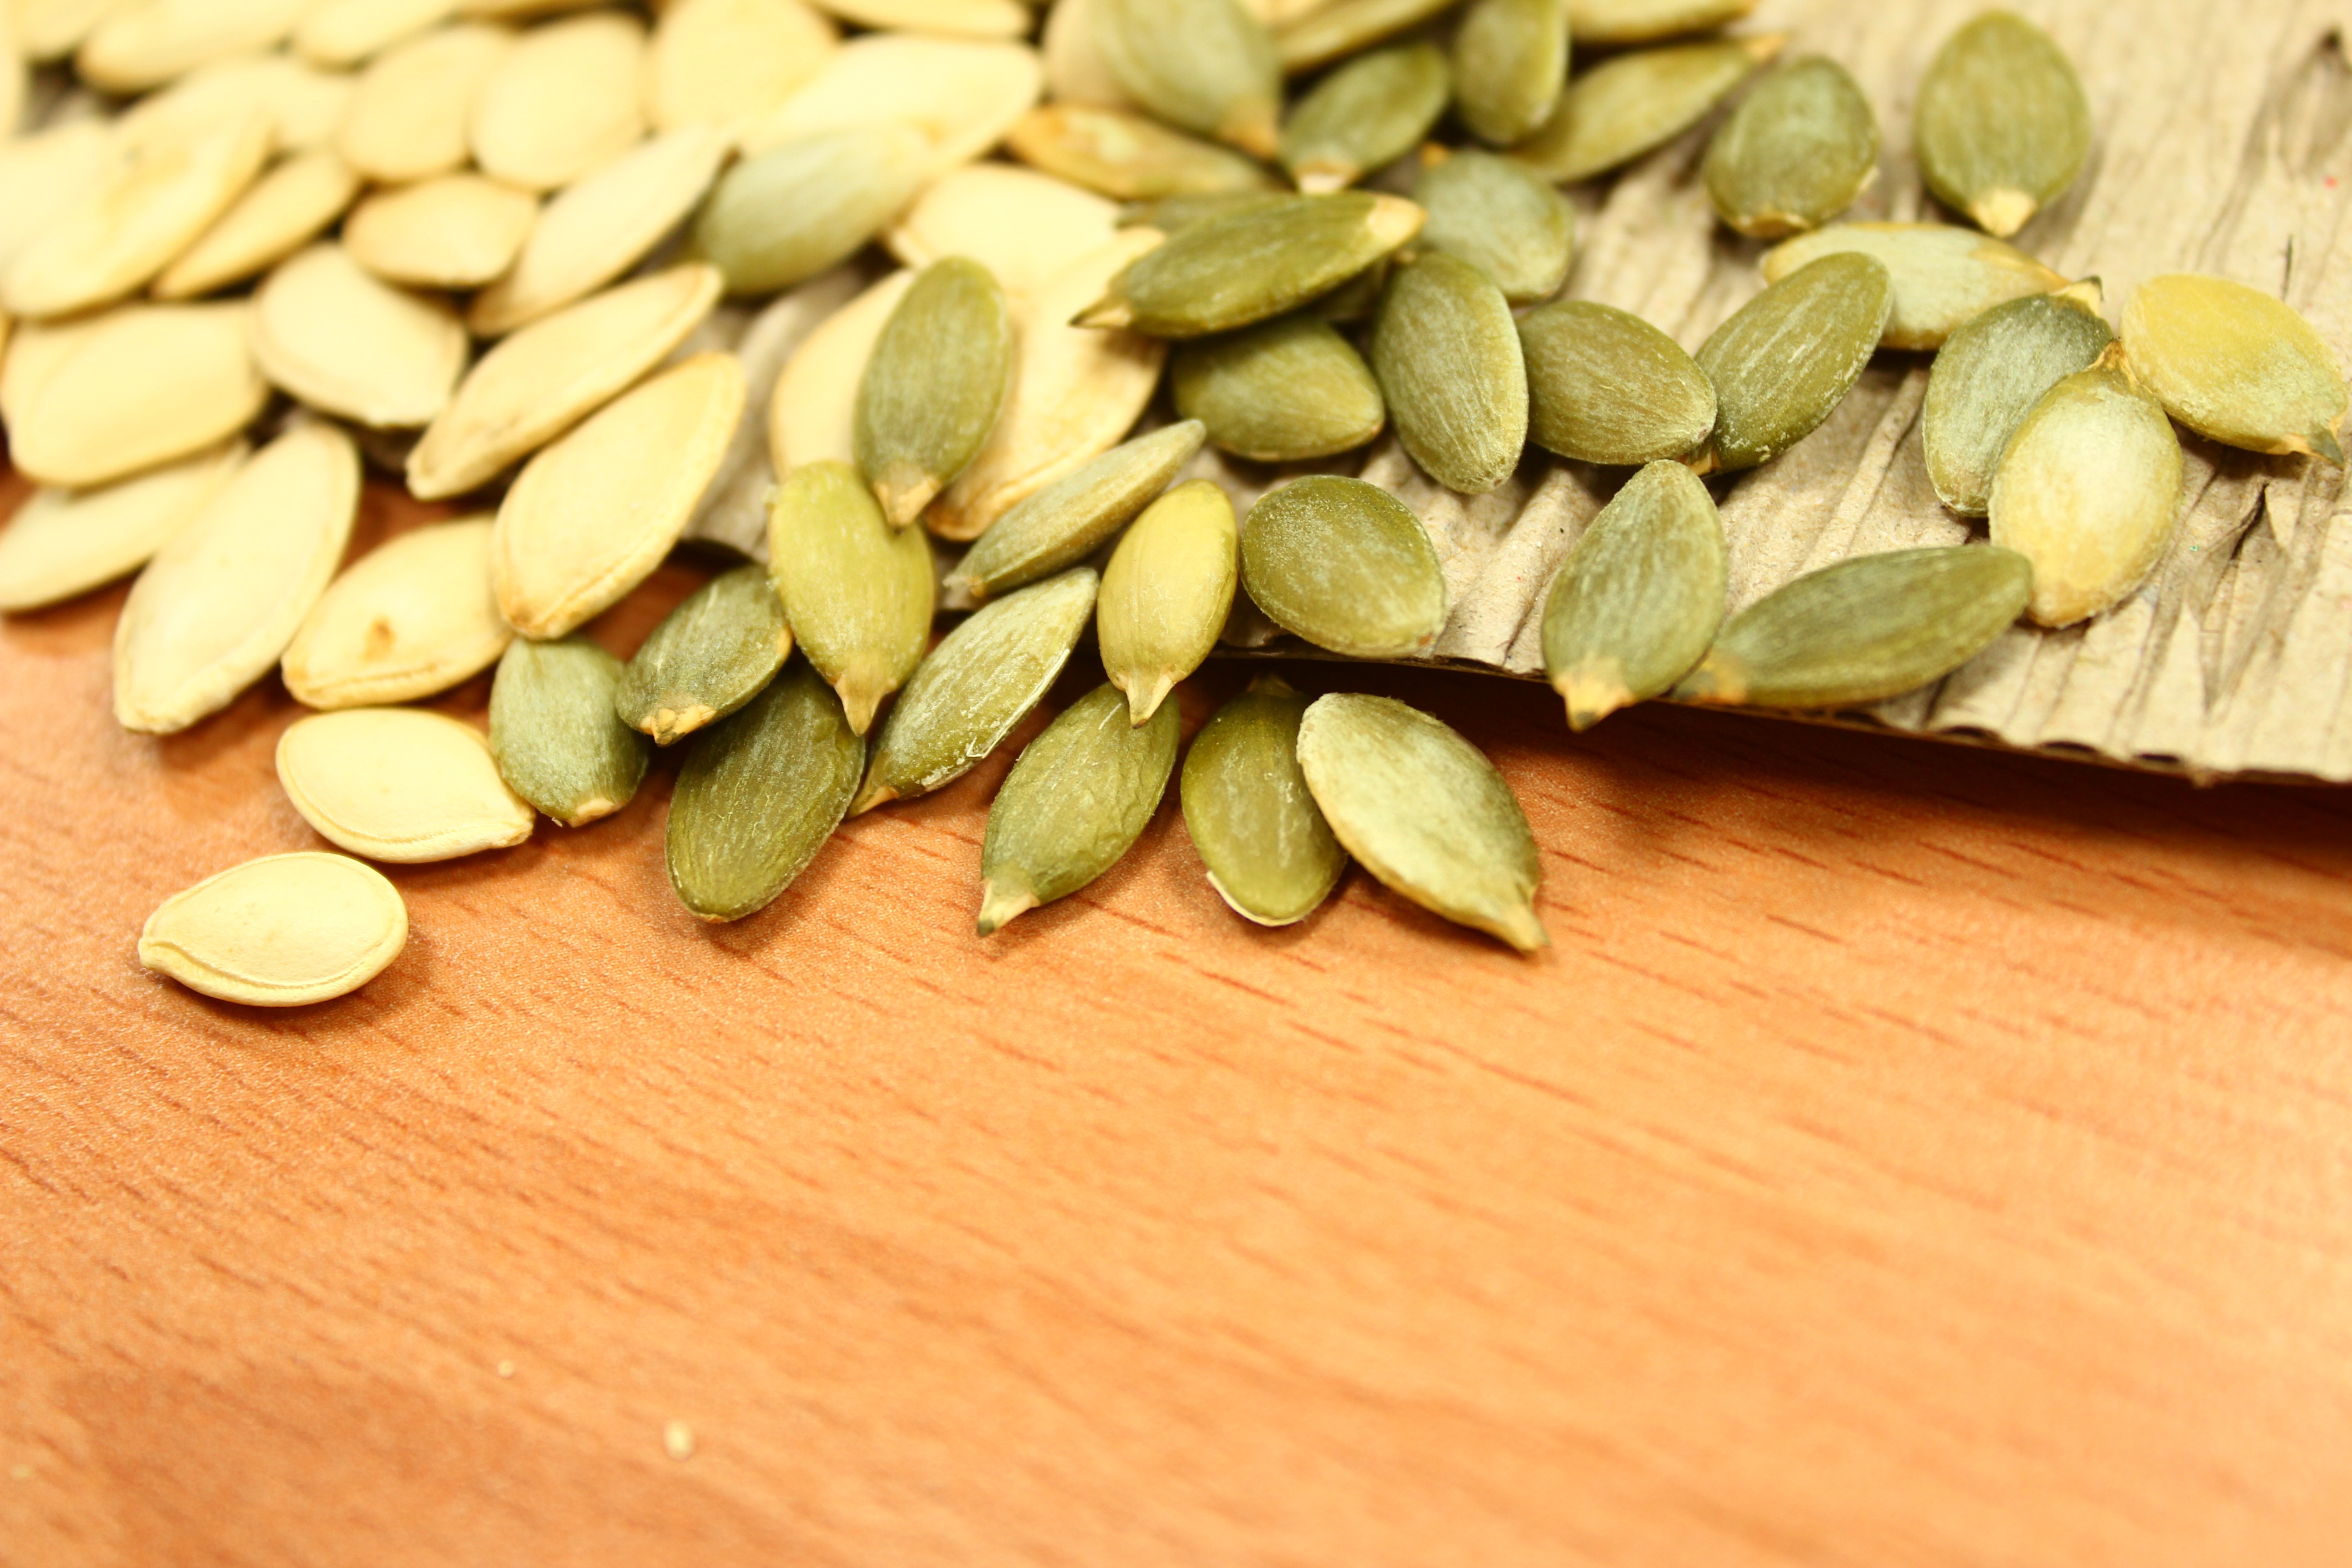
plant, leaf, seed, flower, petal, food, herb, produce, vegetable, crop, vegetarian food, flavor, flowering plant, pumpkin seeds, sunflower seed, grass family, land plant, nuts seeds